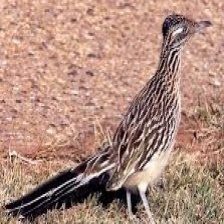
Species: ROADRUNNER
Scientific name: GEOCOCCYX